Michel Vaillant

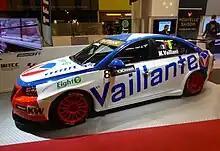
Alain Menu's Vaillant color Chevrolet Cruze 1.6T

In June 2012, Swiss racing driver Alain Menu competed in the World Touring Car Championship Race of Portugal with a Vaillante-themed livery. Menu won the second feature race of the event (round 14) under the name M. Vaillant, even dying his hair and shaving his beard to resemble the look of the character.